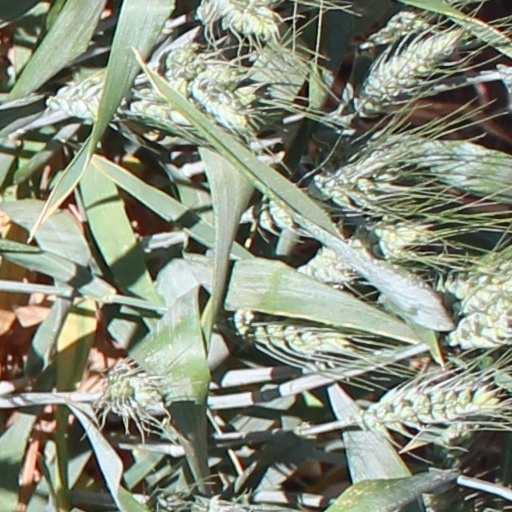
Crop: wheat